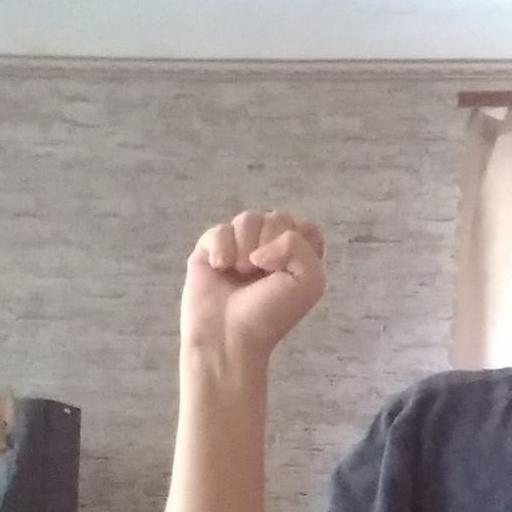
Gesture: fist